Virginia Torrecilla

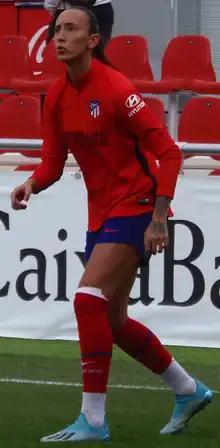
Torrecilla training with Atlético Madrid in October 2019

Virginia Torrecilla Reyes (born 4 September 1994), simply known as Virginia, is a Spanish former professional footballer who played as a Midfielder. She has played for Atlético Madrid, FC Barcelona, French Division 1 Féminine team Montpellier HSC, and Villarreal CF. She also plays for the Spain national team at senior international level. A versatile player, Torrecilla can perform in the full-back, midfield or forward positions.